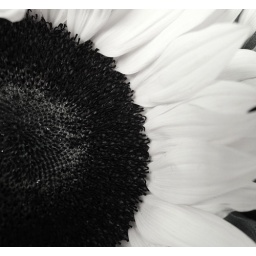
Sunflower in black and white